Gulella streptostelopsis

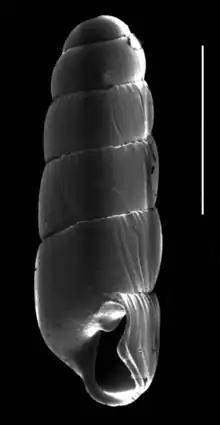
Lateral view of the shell.

The specific name "streptostelopsis" is of the resemblance of "Streptostele". It is Latinized Greek for "Streptostele"-like and refers to the likeness to shells of the streptaxid genus "Streptostele". The kindred epithet "streptosteloides" already exists in the family Streptaxidae. The original combination was "Opeas streptosteloides" Von Martens, 1897, but this taxon appears to be a streptaxid, now named "Streptostele streptosteloides" (Von Martens, 1897). In view of the similarity of the names and probable causes for confusion in possibly closely allied genera the epithet "streptostelopsis" was proposed.